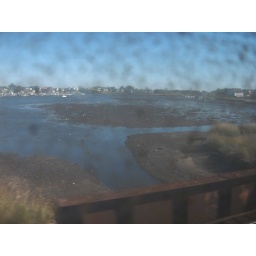
train bridge over swampy waters